Philipp Fahrbach Sr.

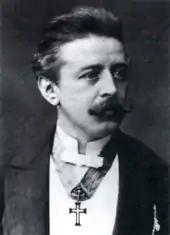

Philipp Fahrbach Sr. (25 October 1815 – 31 March 1885) was an Austrian musician. He was in the orchestra of Johann Strauss I in Vienna, and later led his own ensemble which followed the tradition of the Strauss orchestra; he composed dance music and marches. He was also director of a military band.